Sky position (RA, Dec in degrees): 152.327, 12.604
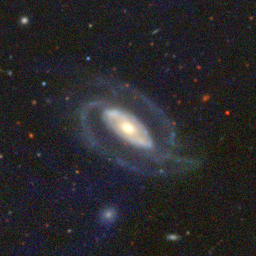
Galaxy morphology: Unbarred Loose Spiral Galaxies